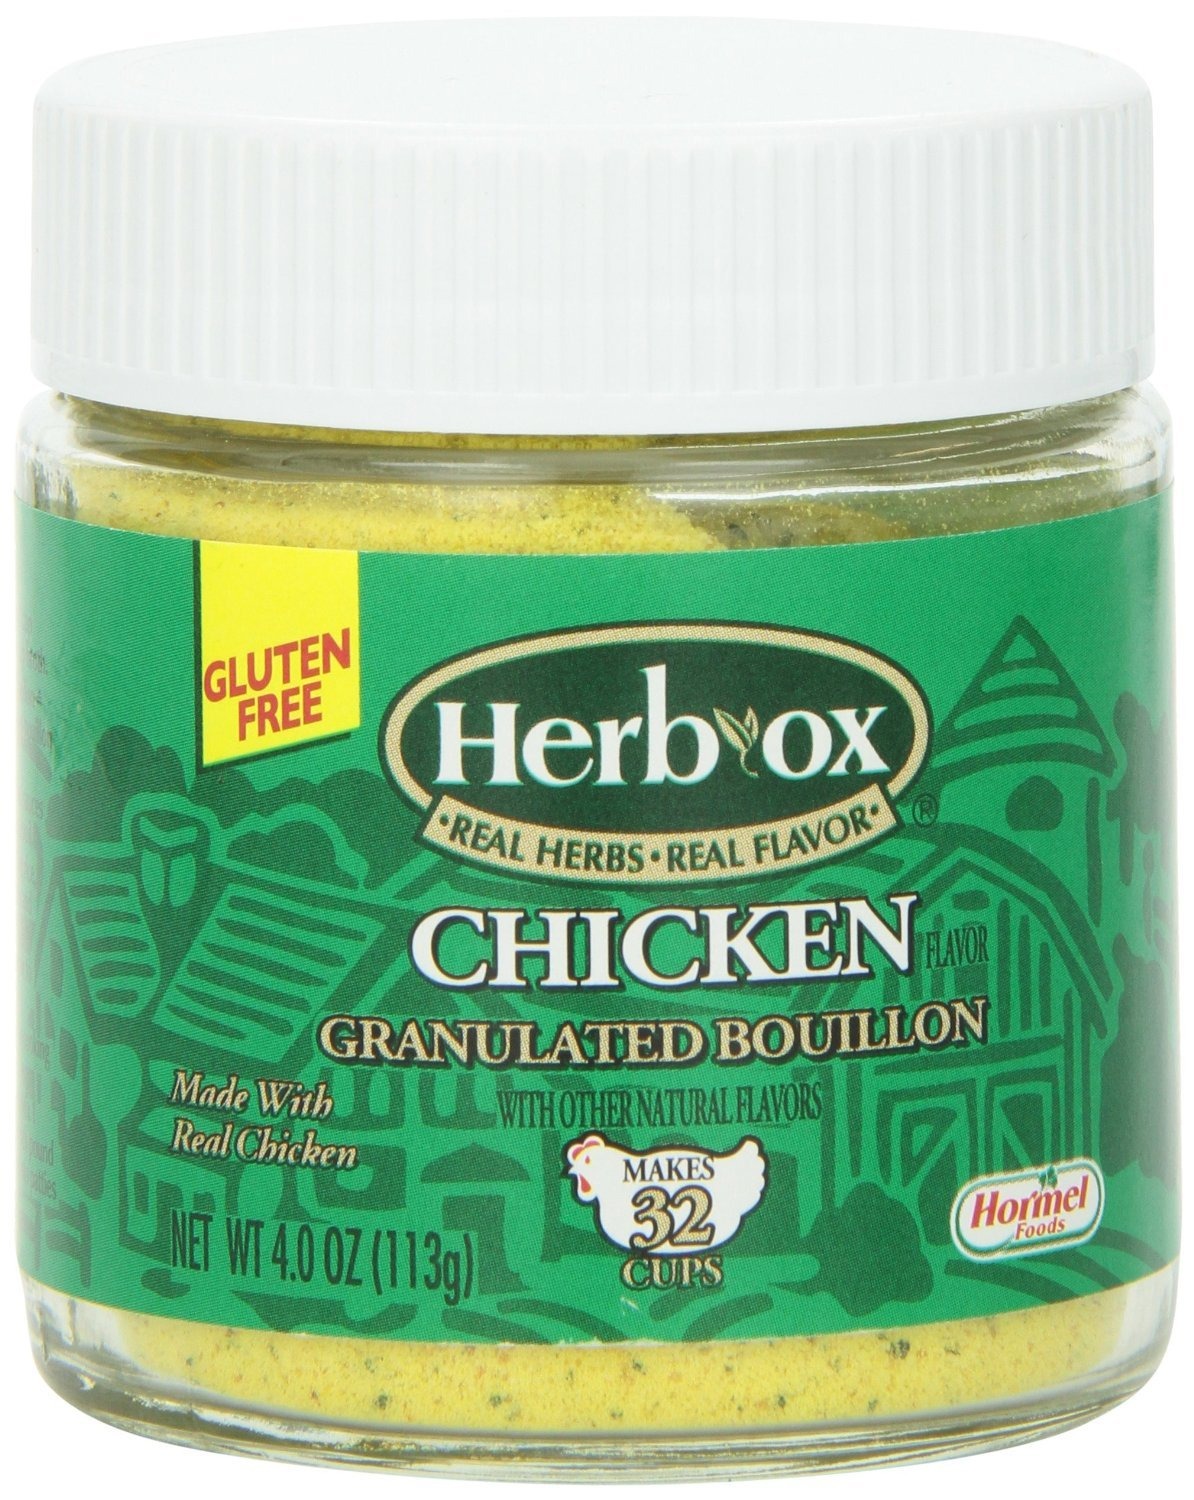
Item Name: Herb-Ox Chicken Granulated Bouillon 4ounces
Product Description: Herb-Ox Chicken Instant Bouillon Granules Bouillon & Seasoning - | No MSG Added | Made with Real Chicken |Add a burst of flavor to your gravies, soups, stews and more with Herb-Ox Bouillon and Seasonings.
Value: 4.0
Unit: Ounce

Price: 2.96